Kirsten Gillibrand

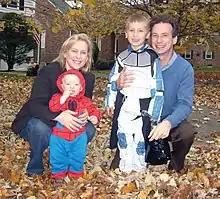
Gillibrand with her husband and sons in October 2009

On social issues, Gillibrand is generally liberal, supporting the legalization of cannabis, abortion rights, and helping to lead the successful repeal effort of "Don't Ask, Don't Tell". A supporter of Medicare-for-all since her first House run in 2006, she co-sponsored a 2017 Medicare-for-all bill introduced by Sanders and said that health care should be a right. Gillibrand also supports a federal jobs guarantee. Although she used to be one of the top recipients of corporate campaign donations, in 2018 she supported rejecting corporate PAC funds and invested heavily in online fundraising. Ninety-seven percent of donations to her 2018 campaign totaled $100 or less. She advocates government transparency, being one of a few members of Congress who release much personal and scheduling information.